Tvindkraft Wind Turbine

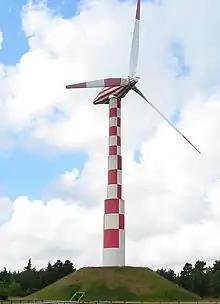
Tvindkraft Wind Turbine

Tvindkraft Wind Turbine or Tvindmøllen is a 2 MW wind turbine owned by the school cooperative Tvind near Ulfborg in West Jutland, Denmark. Tvindkraft Wind Turbine set off real research and development in wind energy in a number of areas. Among other things, Risø DTU started working on aerodynamics problems, after researchers from this institute calculated the blades of the Tvindmøllen. Tower and cone are built of iron-reinforced concrete. The pinnacle is made of rolled steel sheets. The wings are made of fiberglass. The mill runs today with all original parts except the blades and blade bearings, which had been replaced.